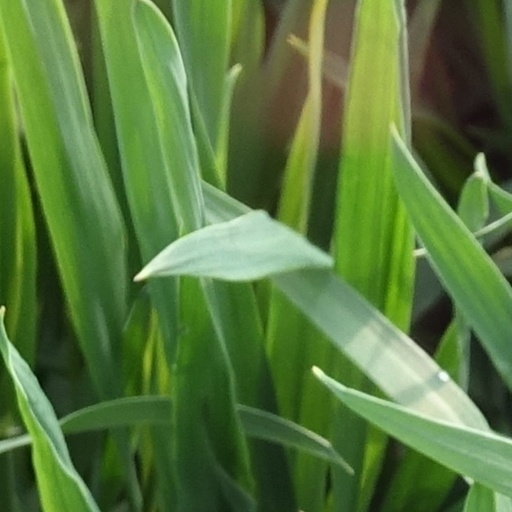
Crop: wheat